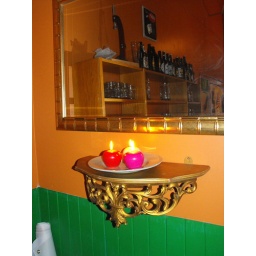
The wall behind the bar will be covered in mirrors...